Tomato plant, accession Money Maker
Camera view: bottom (45 deg); turntable rotation: 90 degrees
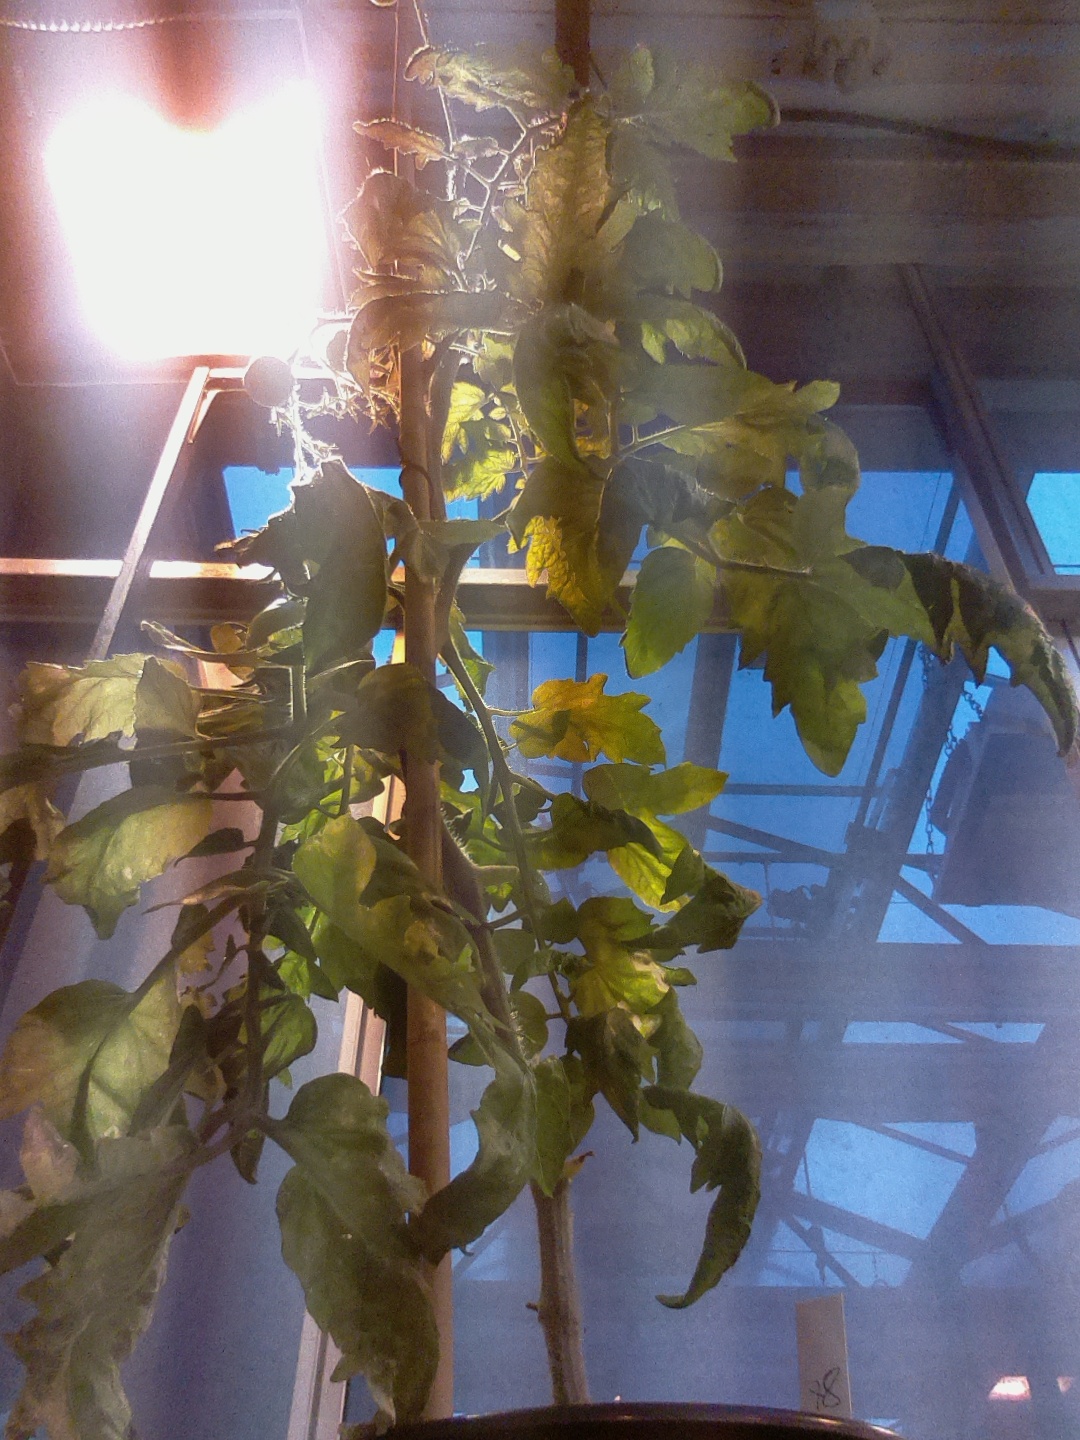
BBCH growth stage 78: 80% -90% of final fruit size